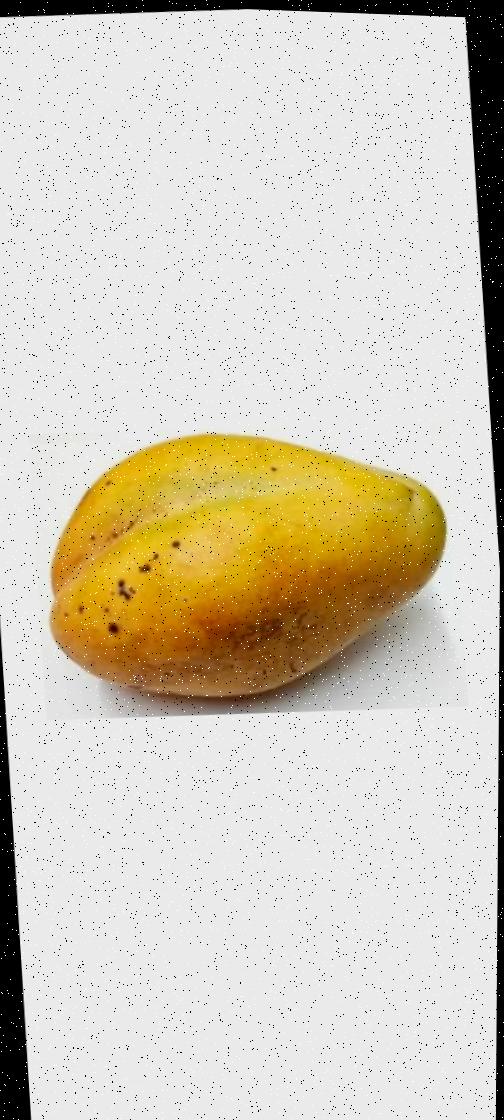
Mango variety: Bari-11